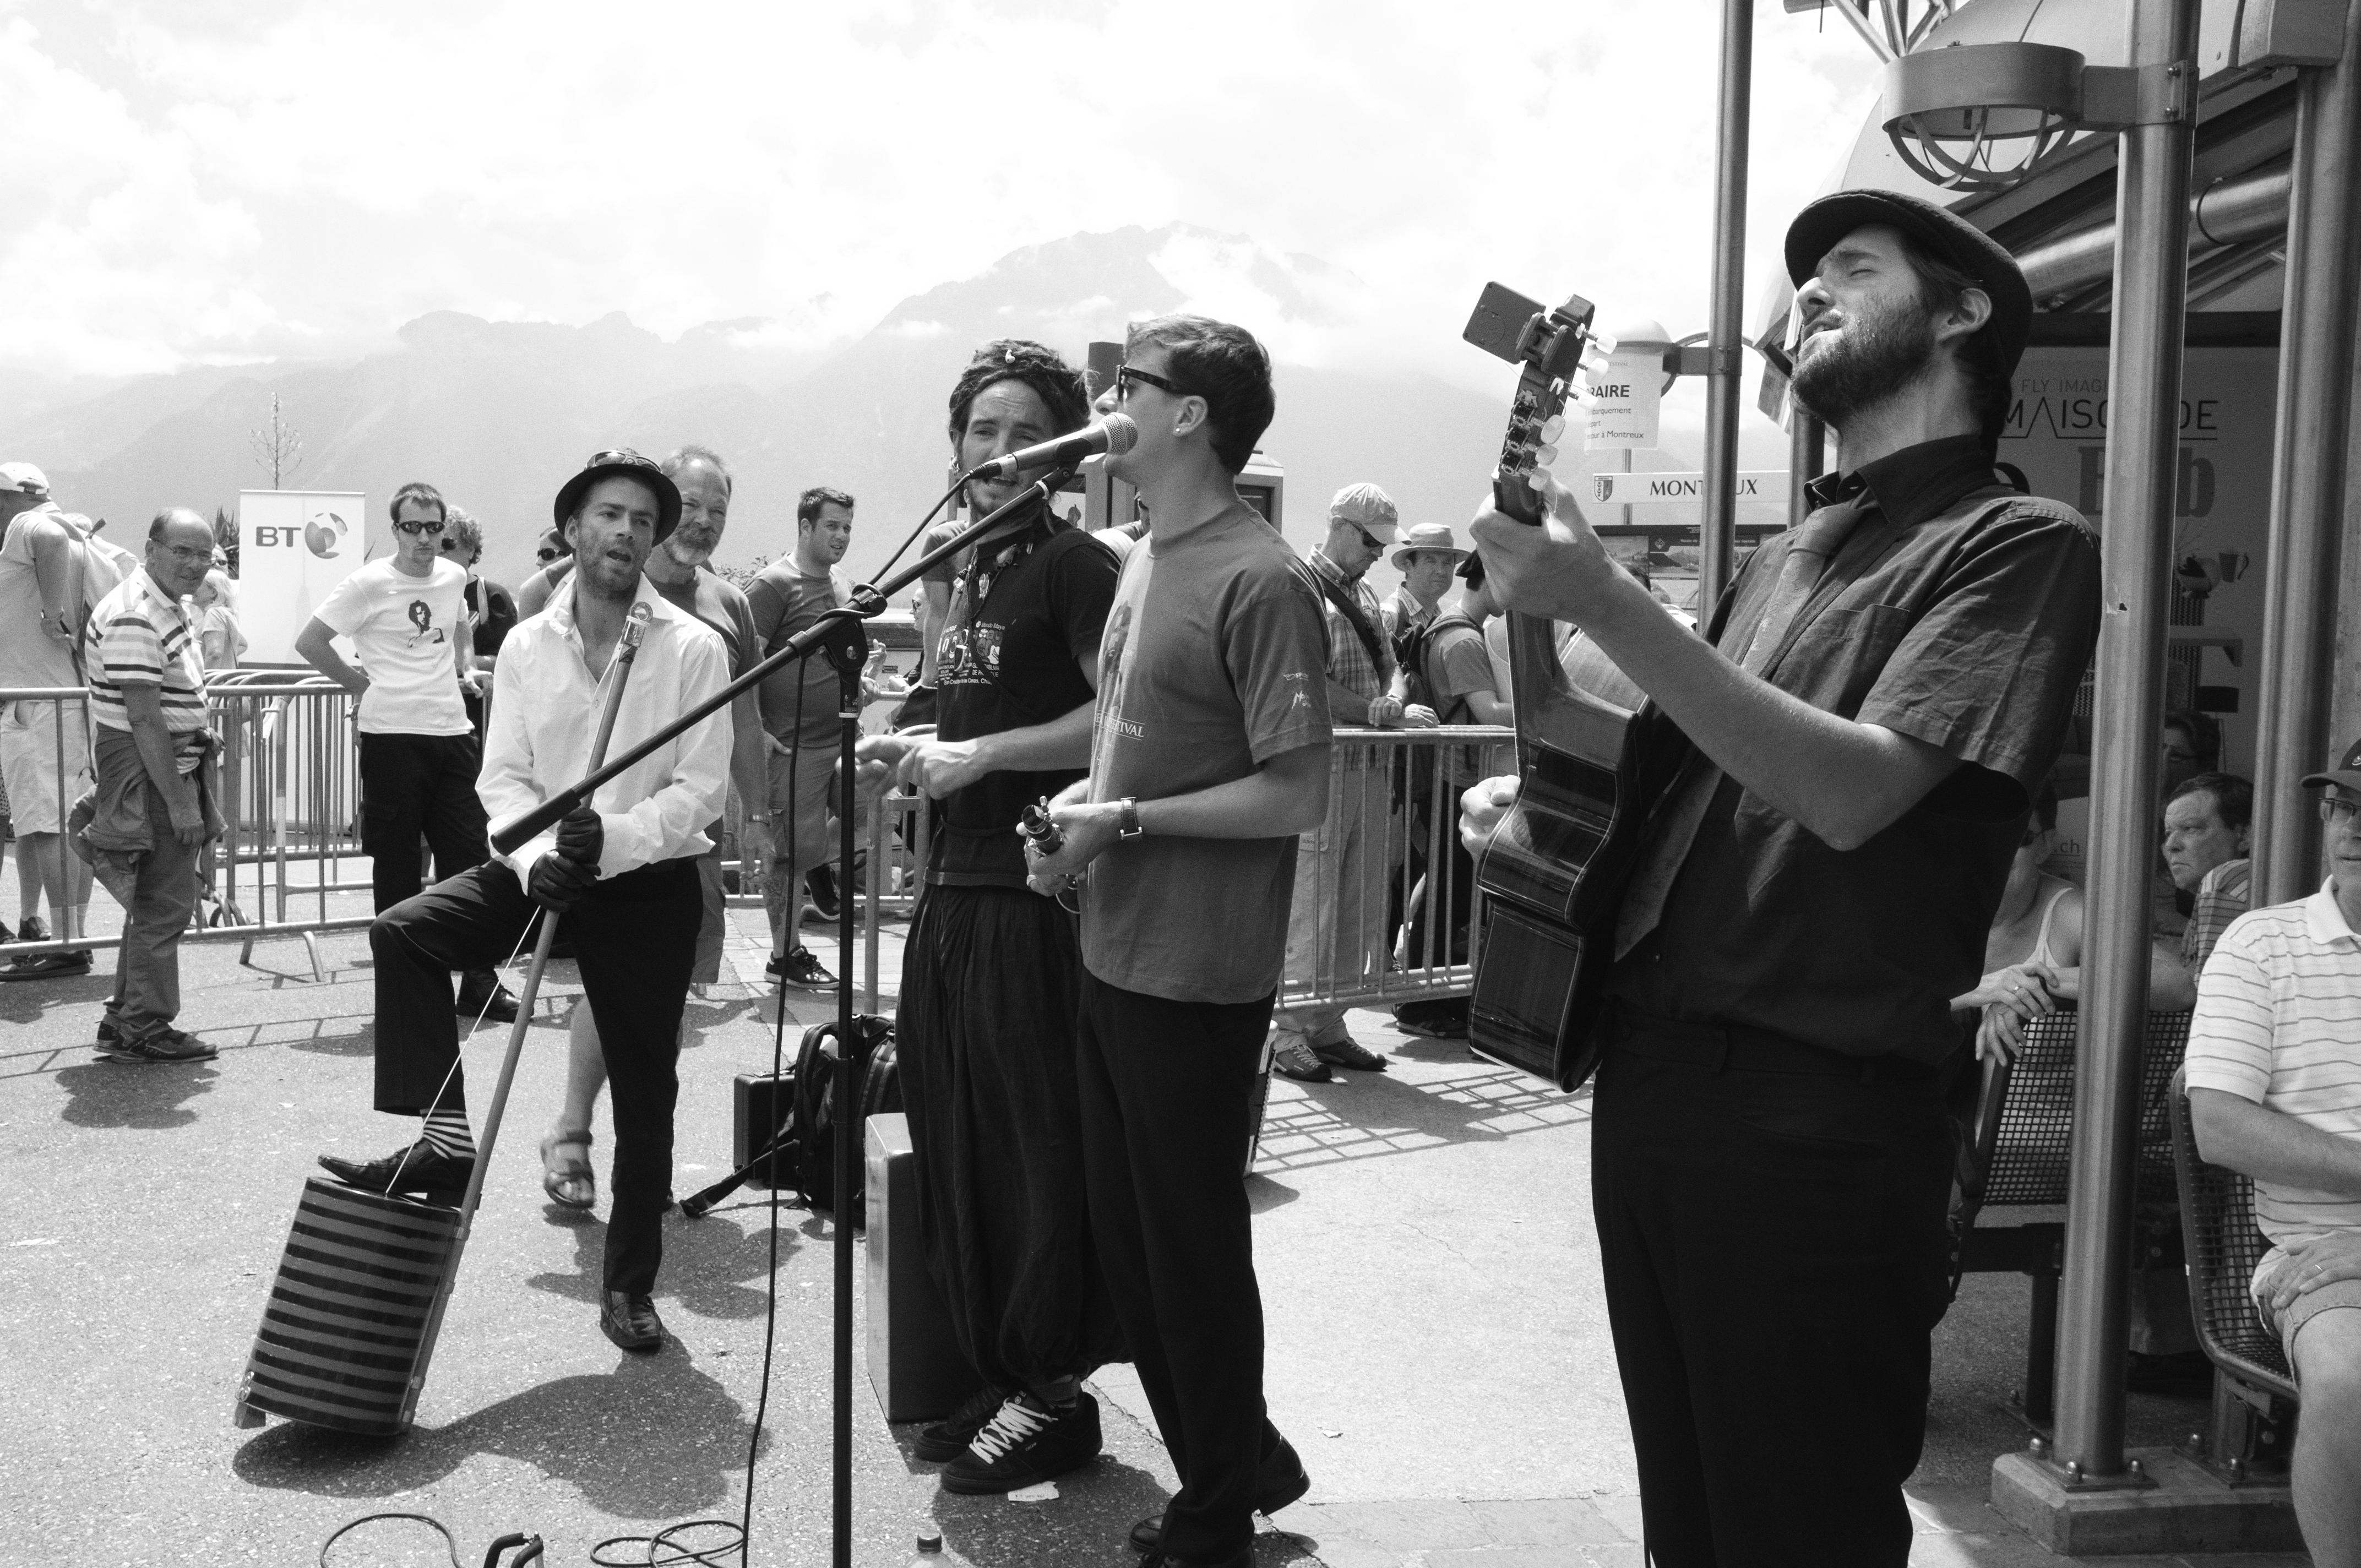
person, black and white, road, street, urban, crowd, fujifilm, musician, black, monochrome, bw, blackandwhite, jazz, 2012, x100, photograph, switzerland, fuji, montreux, finepixx100, monochrome photography, social group